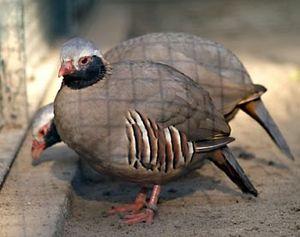
La Perdrix de Philby est une espèce d'oiseaux de la famille des Phasianidae. Son nom scientifique comme son nom vernaculaire commémore l'explorateur et ornithologue St. John Philby.